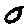
Label: 0